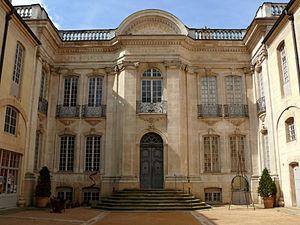
Mâcon - Hôtel Senecé
L'hôtel Senecé est un hôtel particulier situé sur le territoire de la commune de Mâcon dans le département français de Saône-et-Loire et la région Bourgogne-Franche-Comté.
Mâcon est une commune française, capitale du Mâconnais, préfecture du département de Saône-et-Loire, dans la région Bourgogne-Franche-Comté.
Cet article recense les monuments historiques de Mâcon, en France.